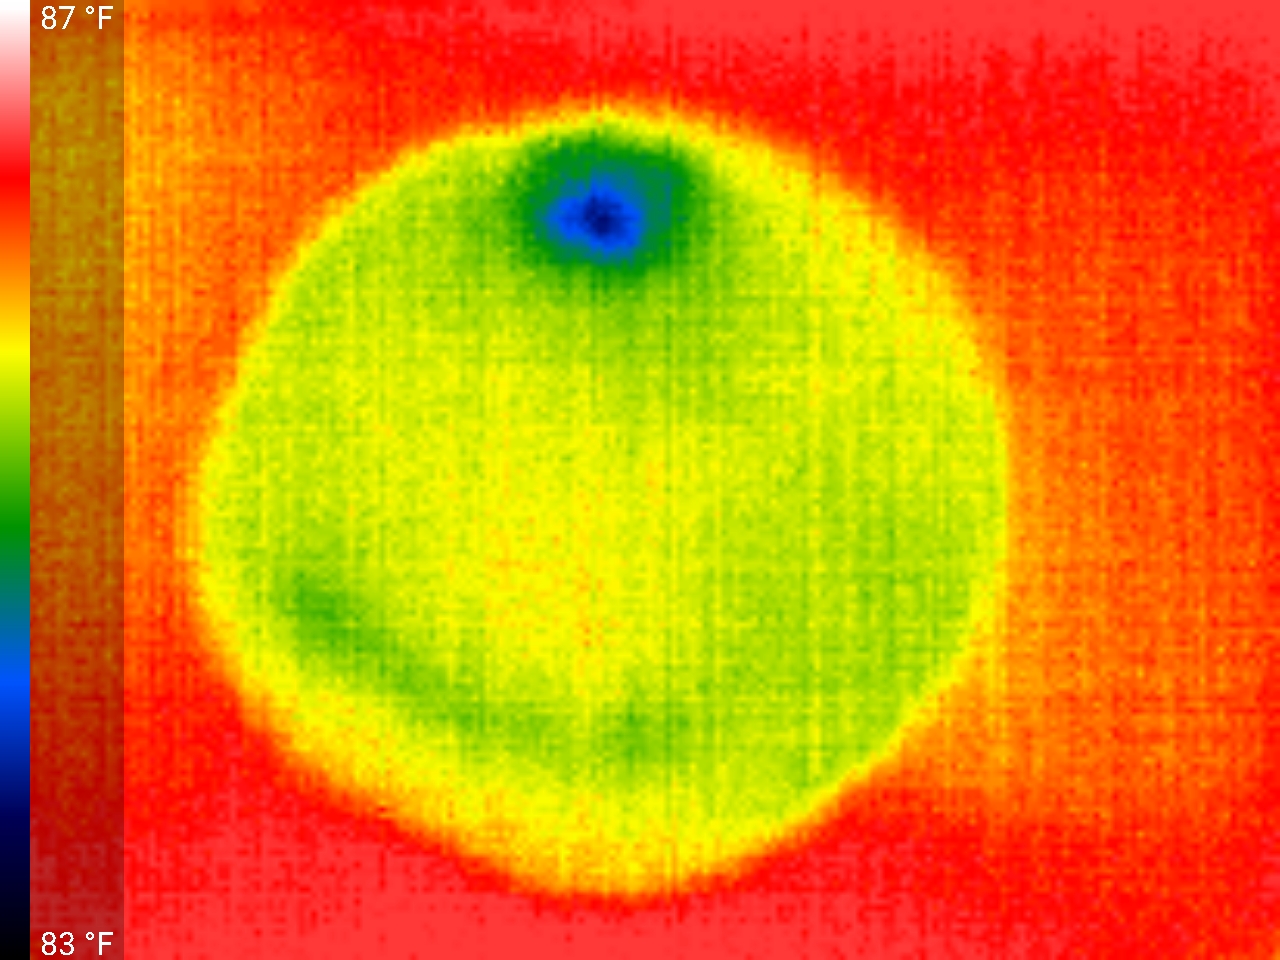
Label: No Defect